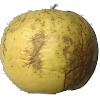
Label: Apple Golden 1